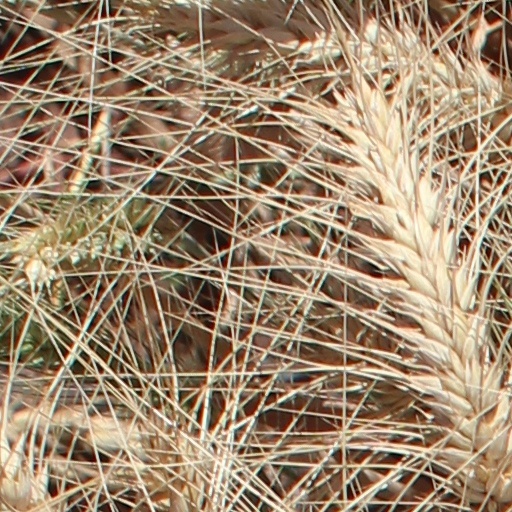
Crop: wheat